Number Pieces

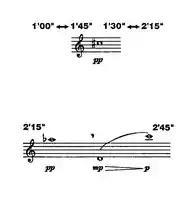
Two time brackets from "Five" (1988), the first one flexible, the second fixed

The term Number Pieces refers to a body of late compositions (40, or 41 if "Seventeen" was actually composed) by John Cage. Each piece is named after the number of performers involved: for instance, "Seven" is a piece for seven performers, "One" (read "One Nine") is the ninth work for one performer, and "1O1" is a piece for an orchestra of 101 musicians. The vast majority of these works were composed using Cage's time bracket technique: the score consists of short fragments (frequently just one note, with or without dynamics) and indications, in minutes and seconds, during which the fragment can start and by what time it should end. Time brackets can be fixed (e.g. from 1.15 to 2.00) or flexible (e.g. from anywhere between 1.15 and 1.45, and to anywhere between 2.00 and 2.30).